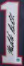
Number: 1